Music television

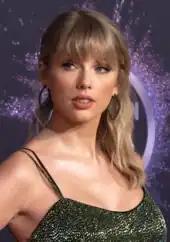
Taylor Swift at the 2019 American Music Awards

In the early 2000s with the rise of digital technologies the music industry as well as the network industry sought to elevate their platform into the digital era after the decline of cable network ratings. Network television started to broadcast reality television shows that were related but not focused on industry musical acts such as MTV's "Cribs", "American Idol" (US version of Fuller's "Pop Idol"), and NBC's "America's Got Talent" which drew larger audiences than music videos. Certain television networks also sought to develop and broadcast their own award shows such as the Teen Choice Awards (Fox, the MTV Video Music Awards, and the American Music Awards (ABC until 2023).